Greater Than a Crown

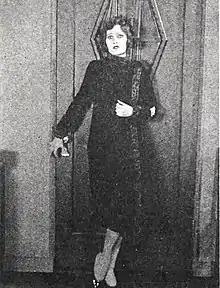
Film still

Greater Than a Crown is a 1925 American silent romantic comedy film directed by Roy William Neill and starring Edmund Lowe, Dolores Costello, and Margaret Livingston. It was based on a 1918 novel "The Lady from Long Acre" by the British writer Victor Bridges. The novel had previously been adapted as the 1921 film "The Lady from Longacre".